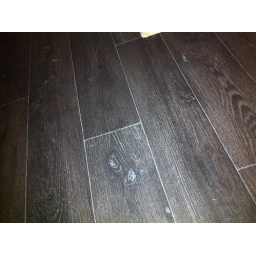
This is the floor we have in the livingroom, hall, kitchen and upstairs hall.